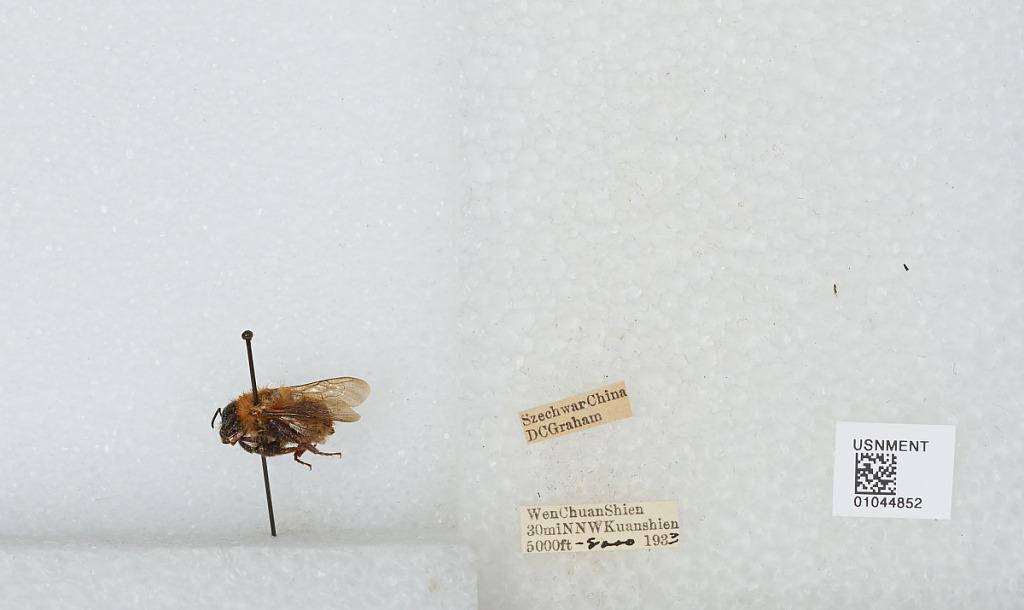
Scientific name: Bombus sp.
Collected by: D. Graham
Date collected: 1933--
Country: China
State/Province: Sichuan
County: Wenchuan Xian
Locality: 30 miles NNW of Kuanshien